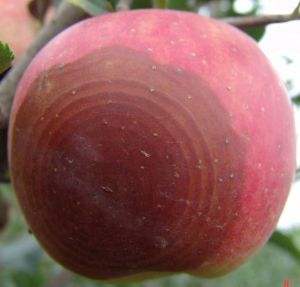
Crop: apple
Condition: black_rot